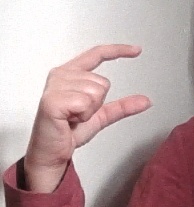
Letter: dal